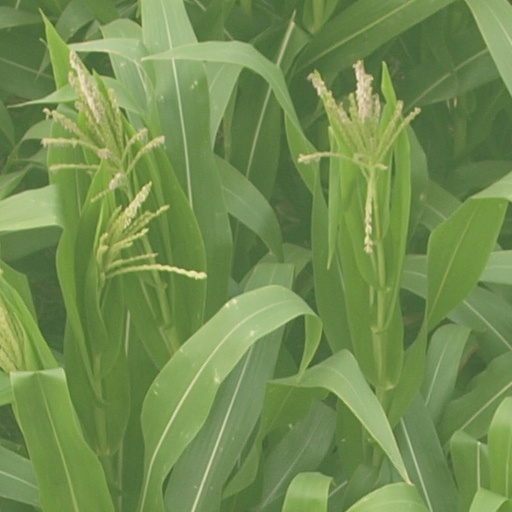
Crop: maize; corn